Western honey bee

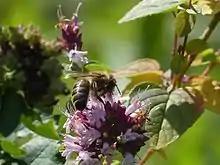
Western honey bee pollinating a flower

The western honey bee is an important pollinator of crops; this service accounts for much of the species' commercial value. In 2005, the estimated commercial value of western honey bees was just under $200 billion worldwide. A large number of the crop species farmed worldwide depend on it. Although orchards and fields have increased in size, wild pollinators have dwindled. In a number of regions the pollination shortage is addressed by migratory beekeepers, who supply hives during a crop bloom and move them after the blooming period. Commercial beekeepers plan their movements and wintering locations according to anticipated pollination services. At higher latitudes it is difficult (or impossible) to overwinter sufficient bees, or to have them ready for early blooming plants. Much migration is seasonal, with hives wintering in warmer climates and moving to follow the bloom at higher latitudes.